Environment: real
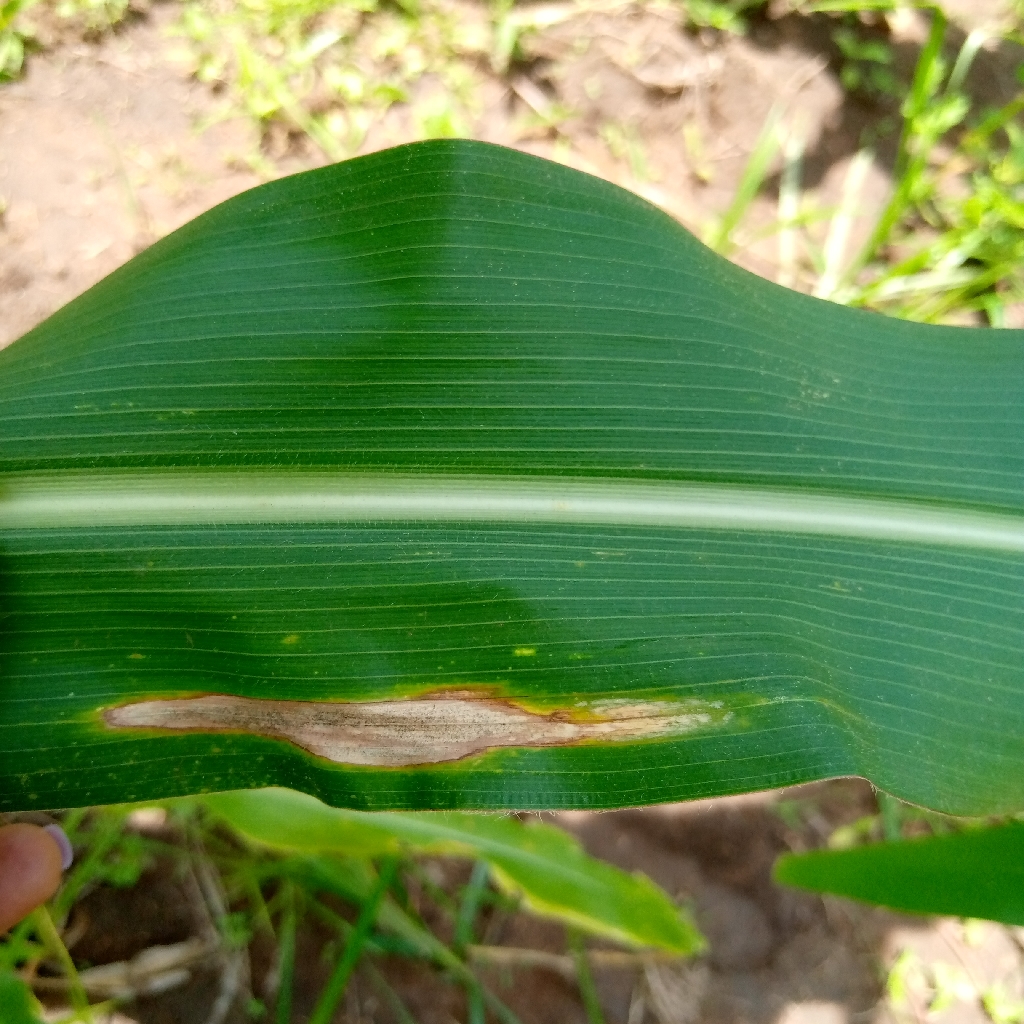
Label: northern_corn_leaf_blight